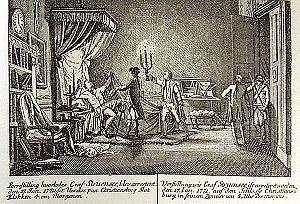
1772 est une année bissextile commençant un mercredi.